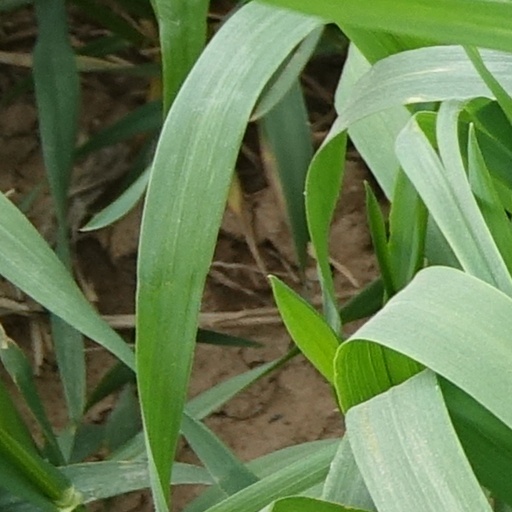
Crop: wheat